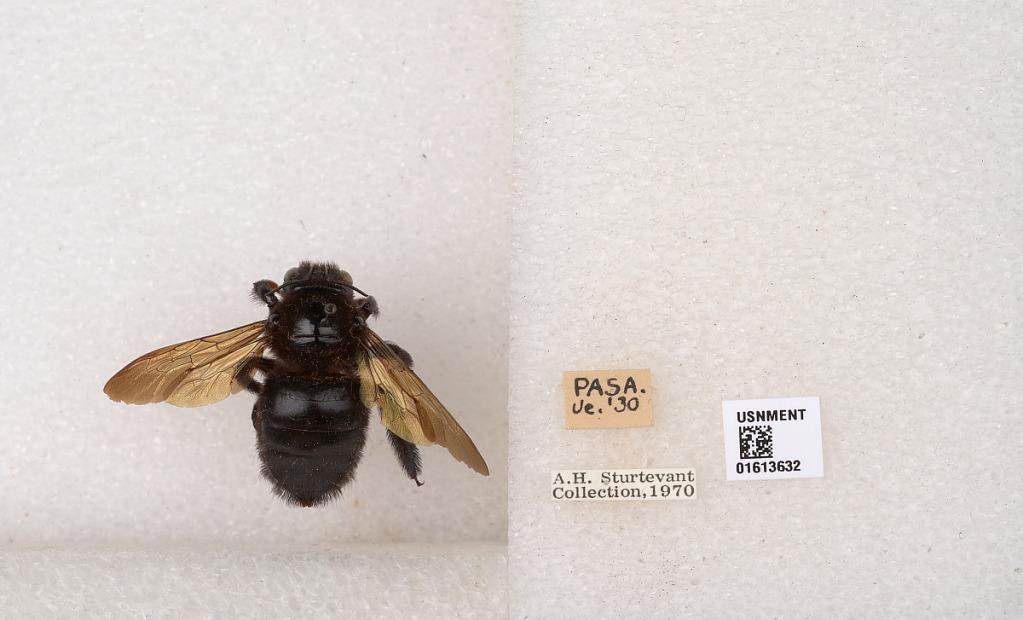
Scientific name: Xylocopa (Neoxylocopa) varipuncta Patton